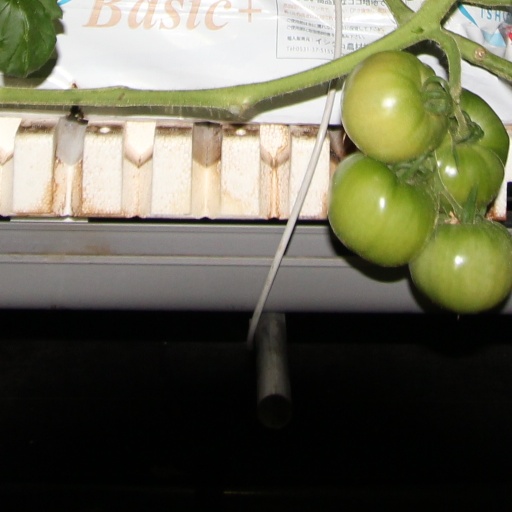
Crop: tomato